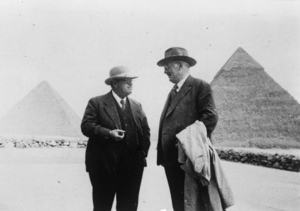
George Andrew Reisner (à gauche) et Georg Steindorff (à droite) devant les pyramides de Khéops et de Khéphren à Gizeh, en 1935.
Georg Steindorff est un égyptologue allemand.
Le mastaba de Seshemnefer III, inventorié G 5170 — également appelé mastaba de Tübingen —, est un tombeau de la civilisation égyptienne antique situé sur le plateau de Gizeh, dans la nécropole établie à l'ouest de la Grande pyramide.